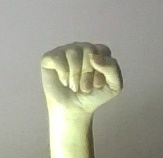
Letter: saad